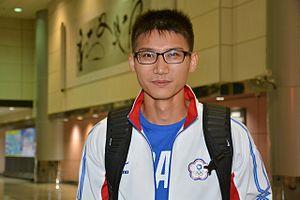
Hsiang Chun-Hsien est un athlète taïwanais, spécialiste du saut en hauteur.